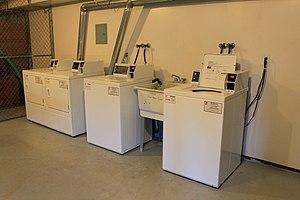
Speed Queen (entreprise) est un fabricant de machine à laver et d’équipement de blanchisserie dont le siège est à Ripon, Wisconsin, aux États-Unis. Speed Queen est une filiale d'Alliance Laundry Systems LLC, aujourd’hui considéré comme le plus grand fabricant mondial de matériel de blanchisserie industrielle. Le groupe propose une grande variété de produits domestiques et commerciaux, dont des lave-linges, des sèche-linges et des laveuses-essoreuses. Ses machines s’adressent aux particuliers, aux gérants d’établissements privés ou publics ainsi qu’aux propriétaires de laveries libre-service.